Jaakko Syrjä

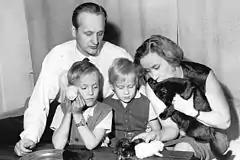
Syrjä (left) with his wife, Kirsi Kunnas and their two children

In 1957, Syrjä married poet and children's literature author Kirsi Kunnas.